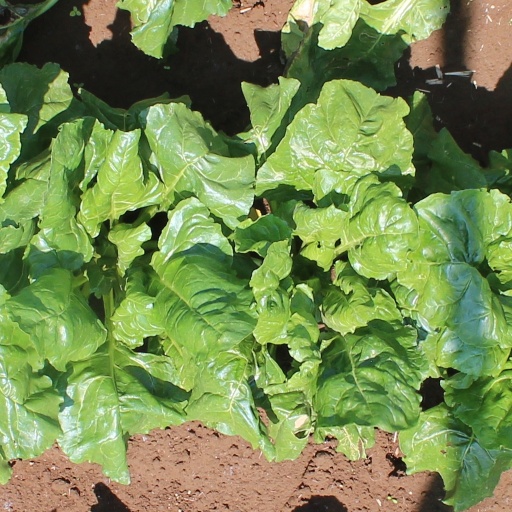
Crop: sugar beet